Goniophyllum

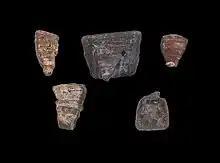
"Goniophyllum pyramidale"

Goniophyllum is an Silurian genus of rugose coral known from Sweden, Norway, Canada, the United Kingdom and the United States. It is easily identified by its "lids" and distinct square shape. The genus was described by Milne-Edwards et Haime in 1851.